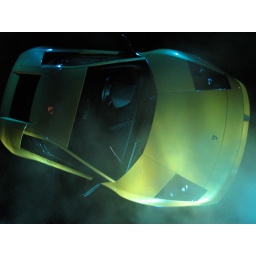
Lamborghini house at auto complex in Wolfsburg. 3/28/07